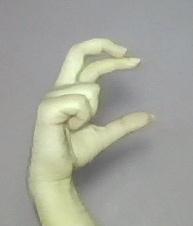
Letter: thal